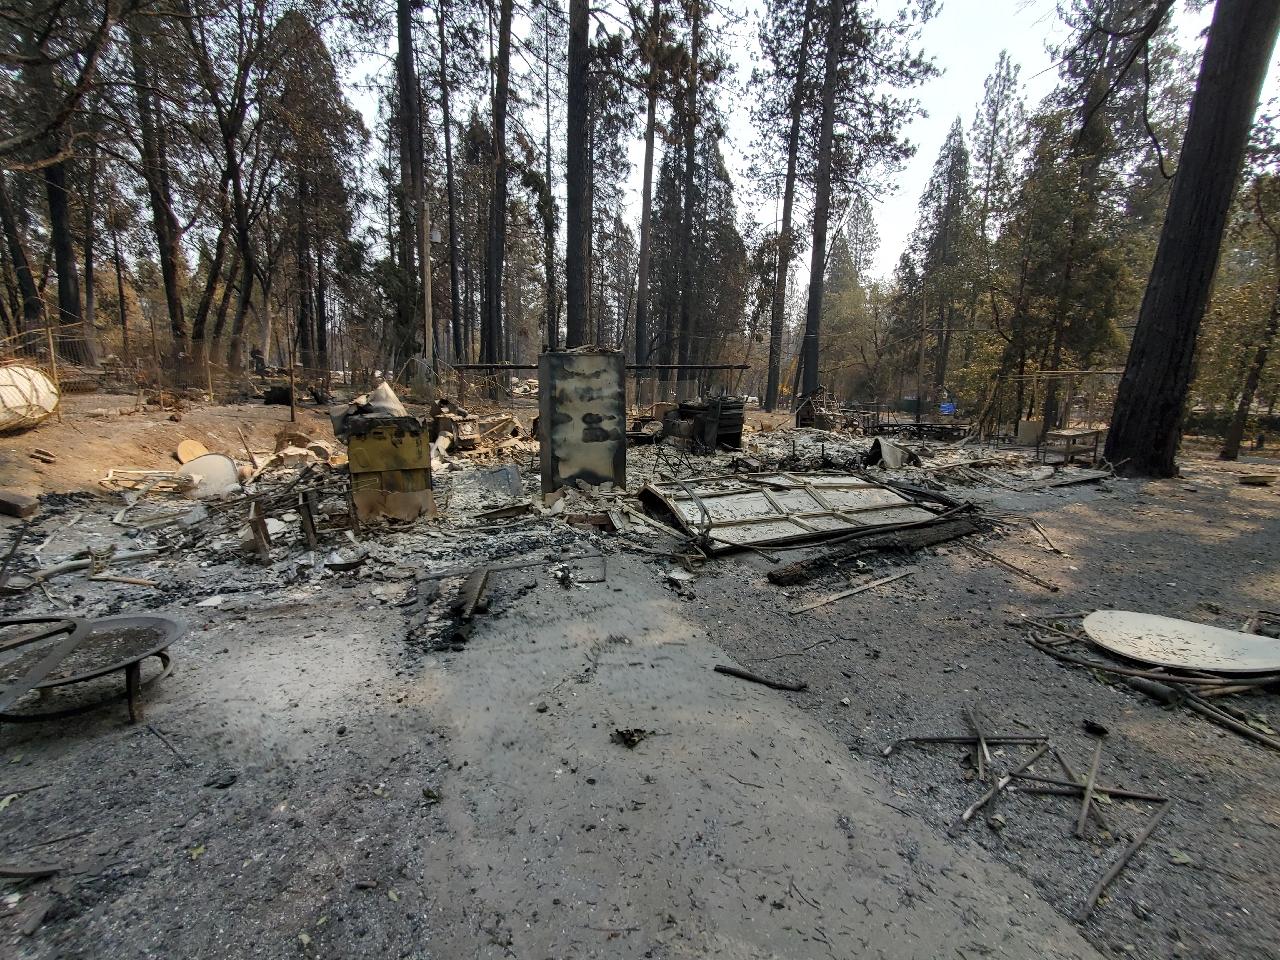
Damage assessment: destroyed